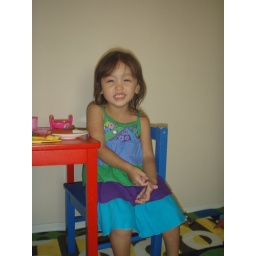
Eilene at 2 years 5 months sitting on her chair in her room.